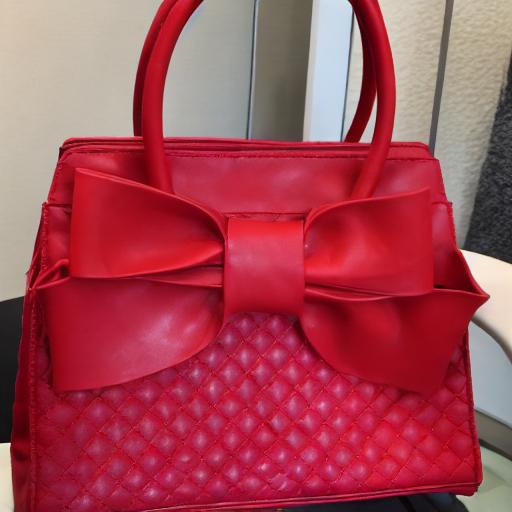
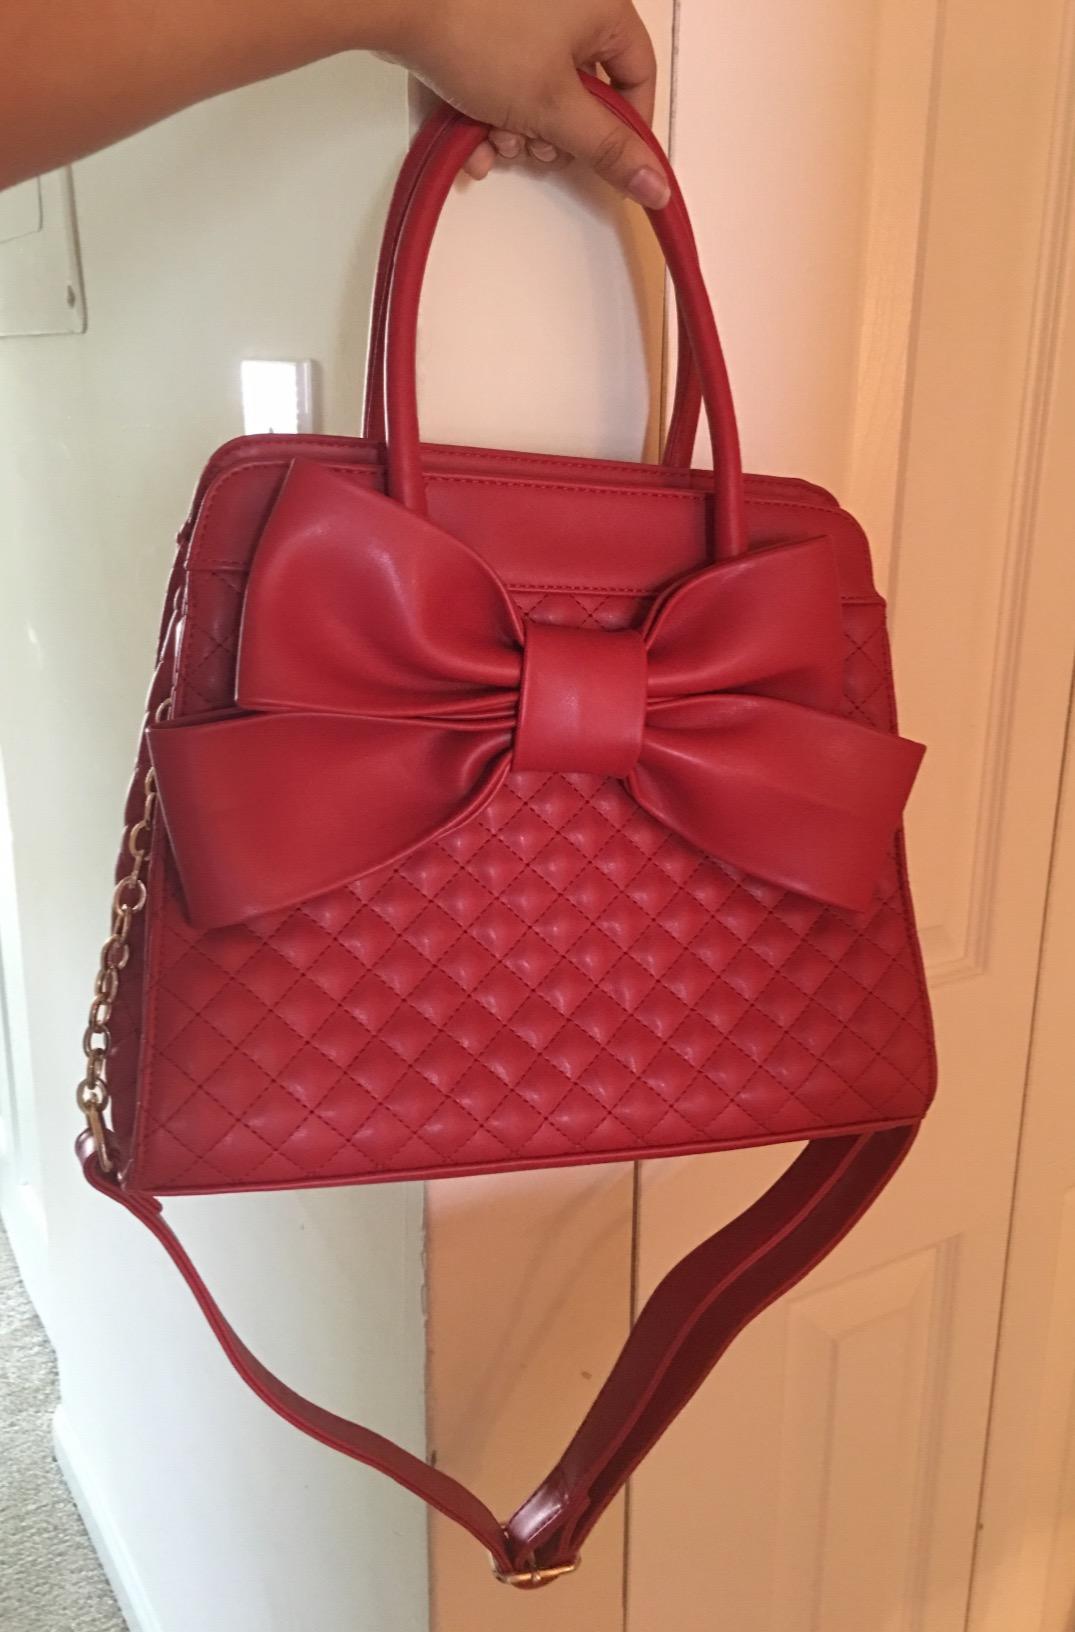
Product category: accessories_handbag
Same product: no